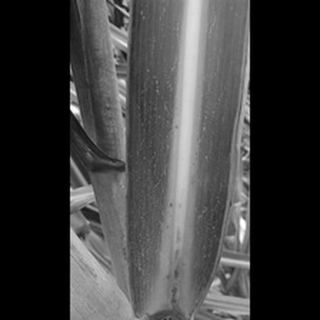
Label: sugarcane_mosaic